Sky position (RA, Dec in degrees): 177.979, 16.846
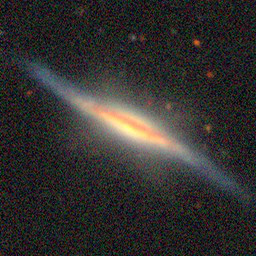
Galaxy morphology: Edge-on Galaxies with Bulge